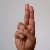
The image shows a hand gesture representing the letter 'U' in Indian Sign Language.